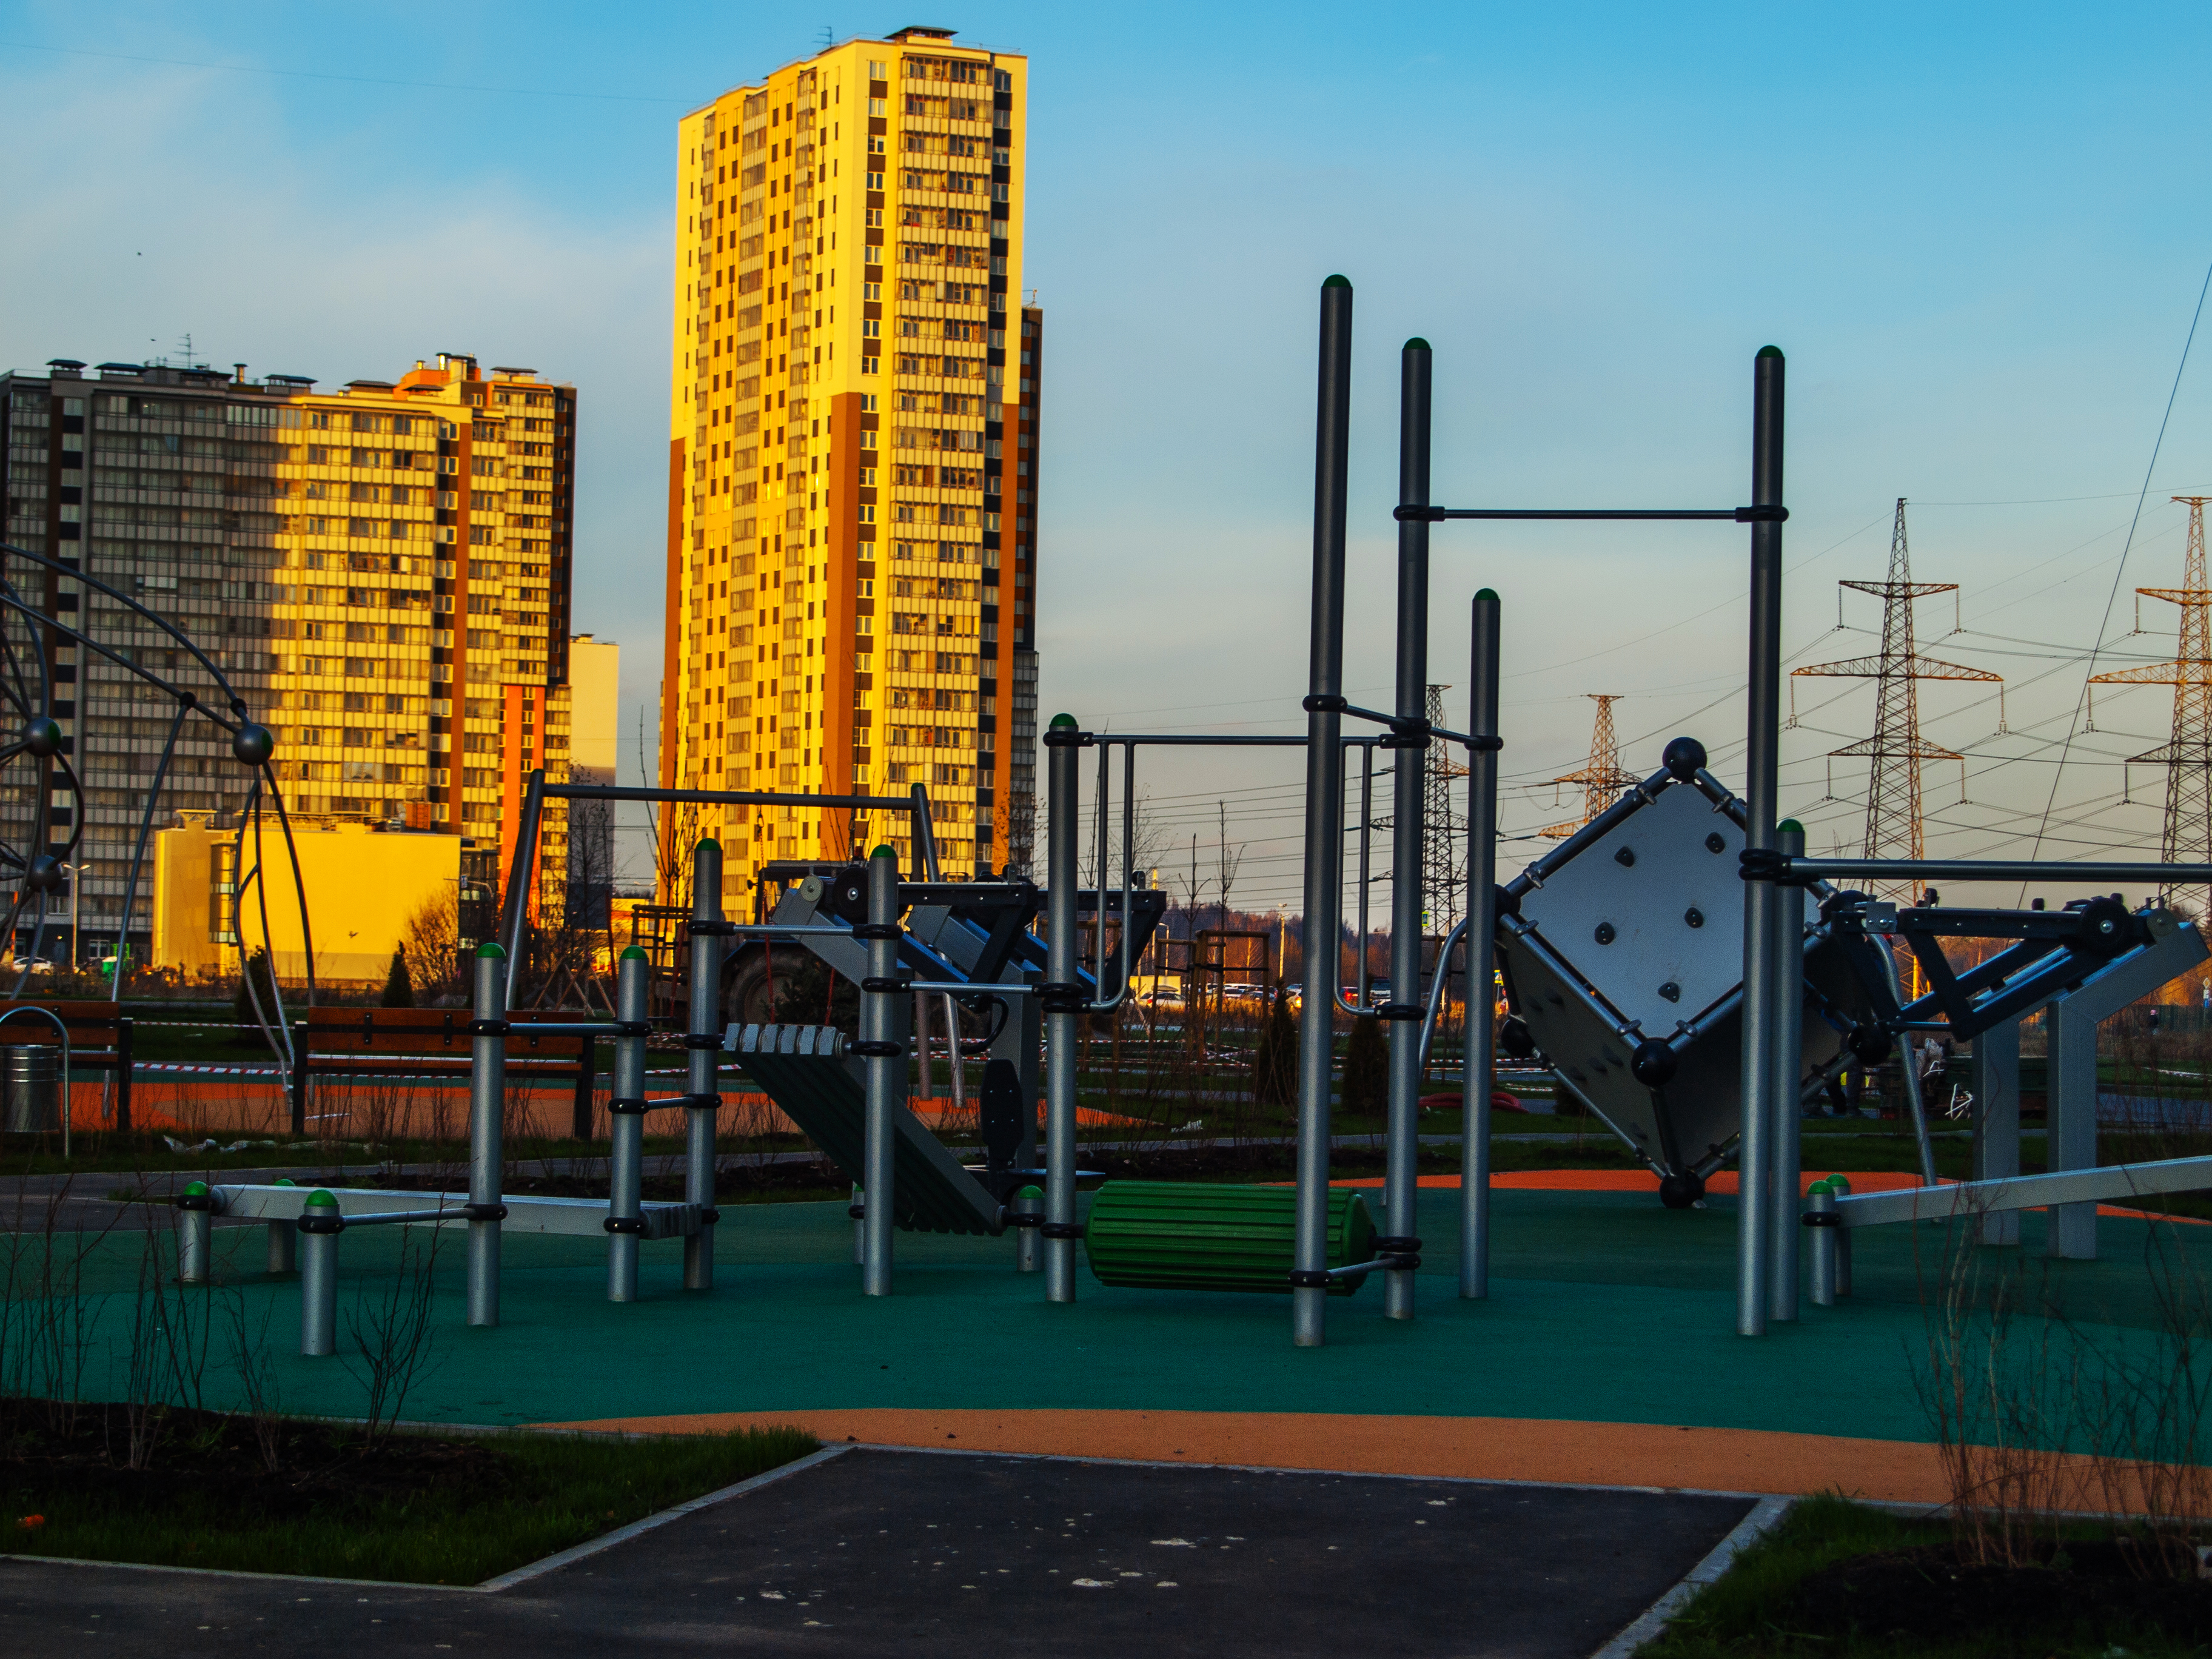
images, sky, building, gas, condominium, leisure, asphalt, urban design, electricity, tree, city, grass, tower block, recreation, public utility, outdoor play equipment, dusk, evening, industry, apartment, road, headquarters, mixed use, metal, commercial building, fun, landscape, overhead power line, crane, night, horizon, tower, cityscape, facade, reflection, skyline, corporate headquarters, playground, transport, sport venue, symmetry, winter, construction, downtown, tourist attraction